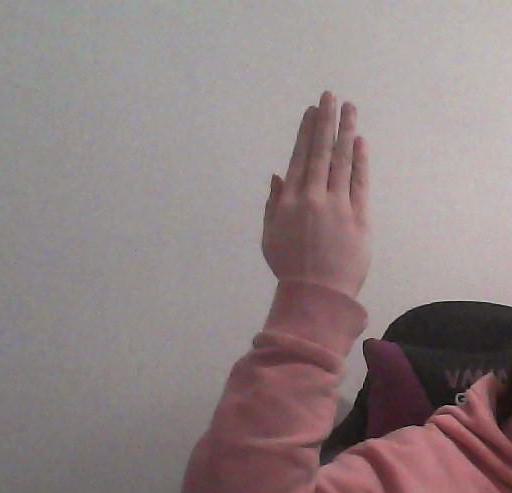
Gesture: stop_inverted